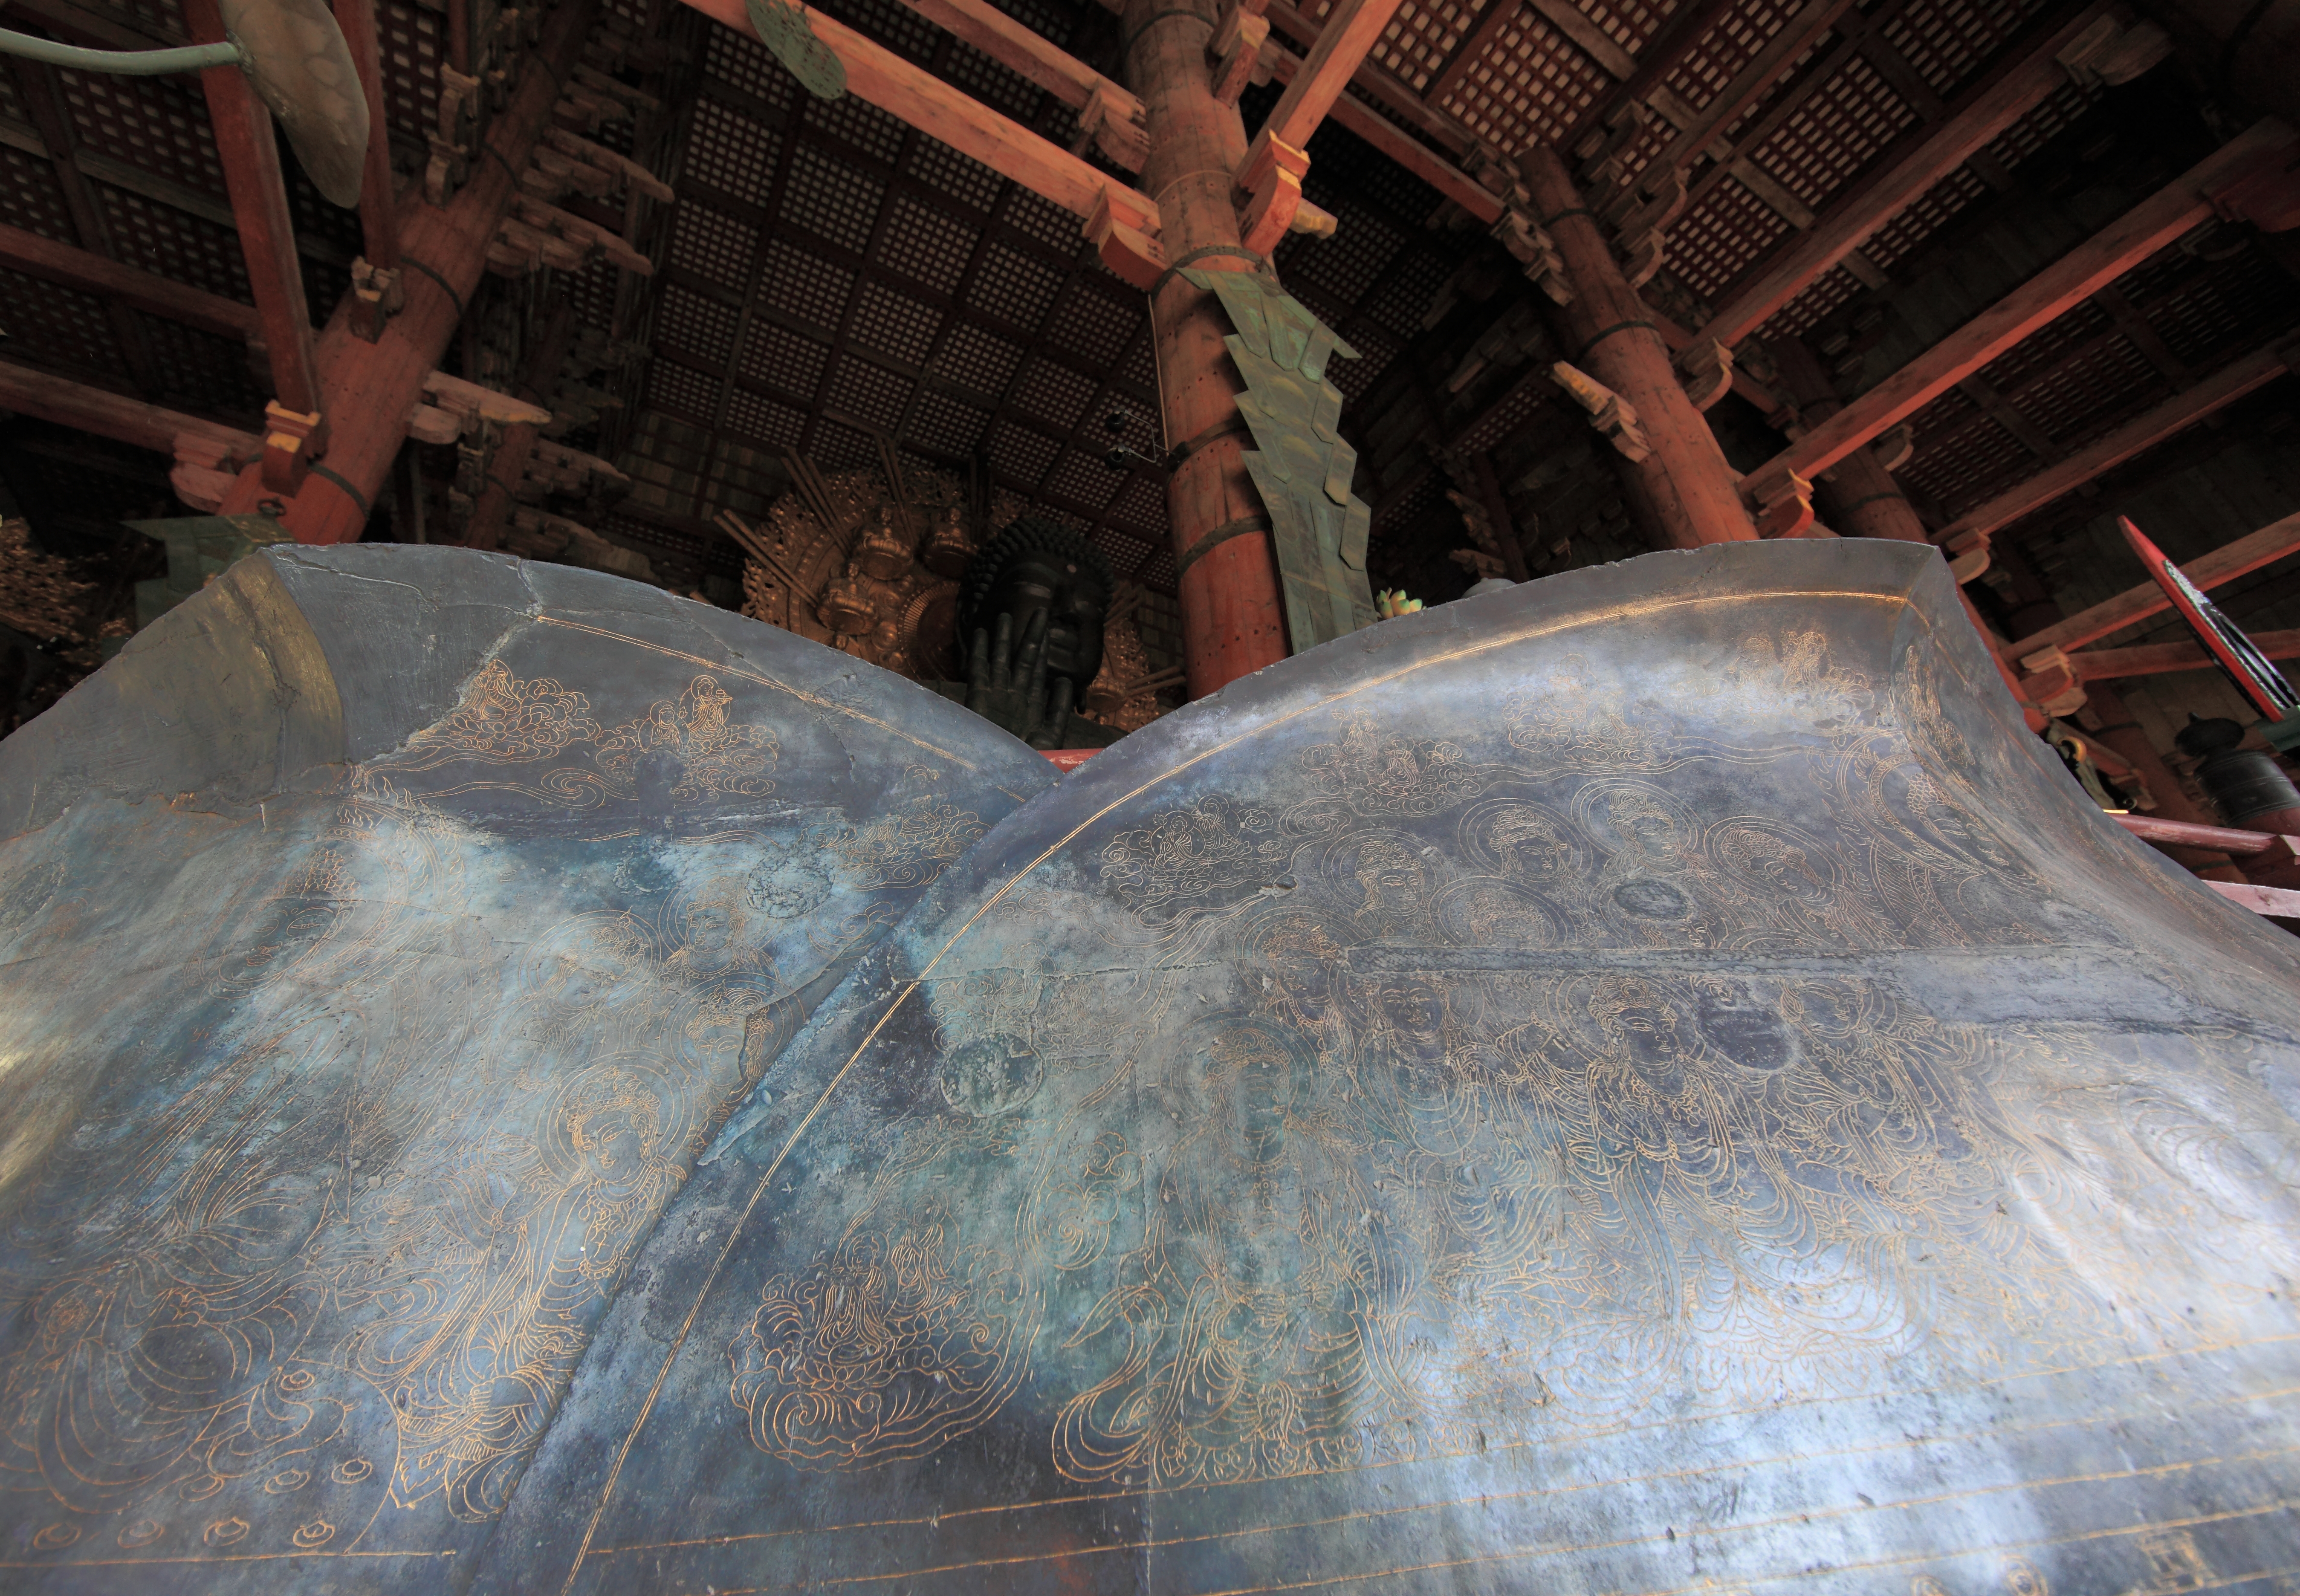
architecture, wood, high, temple, nara, 5d, hires, todaiji, markii, hi, res, resolution, tohdaiji, bigbuddha, greatbuddha, buddhahall